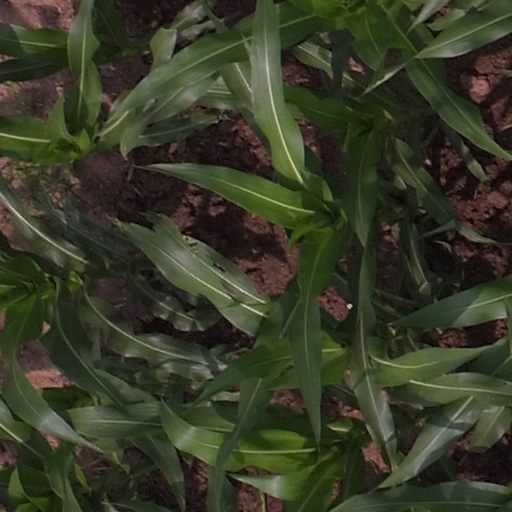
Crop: maize; corn